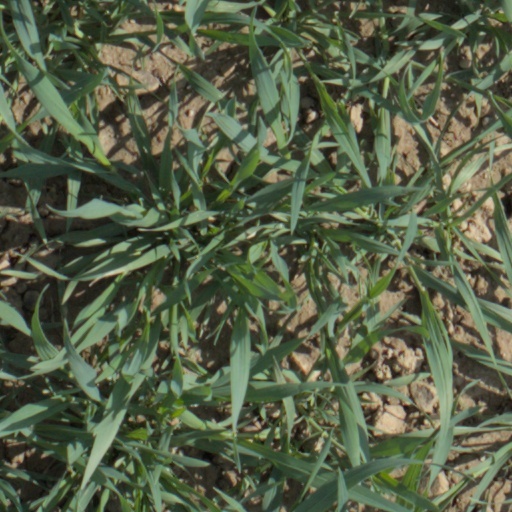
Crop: wheat